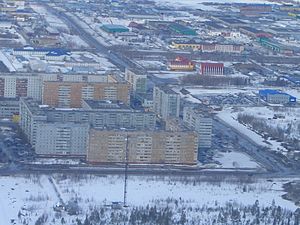
Usinsk
Usinsk er en by i Republikken Komi i Rusland, ca. 750 km nordøst for republikkens hovedstad Syktyvkar, og 100 km nord for byen Petjora. Den ligger på nordbredden af floden Usa, omkring 30 km før denne munder ud i floden Petjora. Indbyggertallet i Usinsk er 39 831.